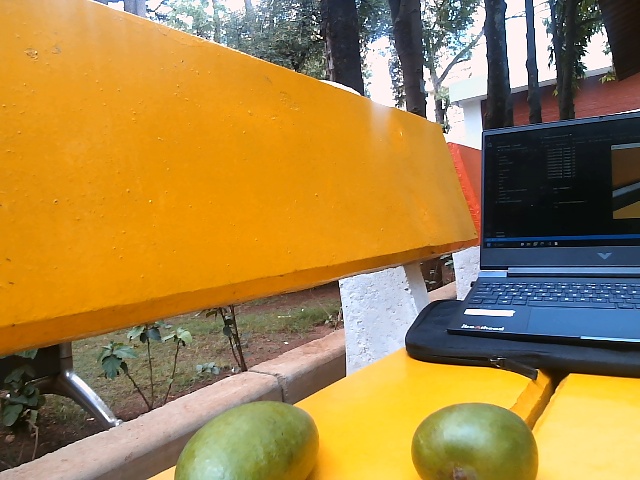
Label: Raw_Mango